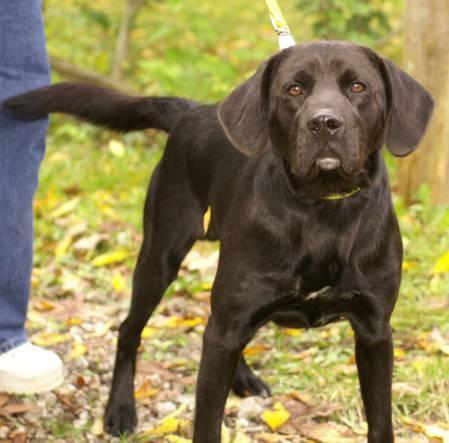
dog